Cownose ray

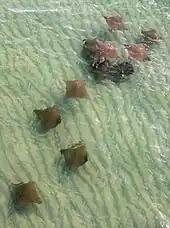
Cownose rays swimming in shallows in the Gulf of Mexico

The cownose ray exhibits a durophagous diet, meaning it feeds upon hard-shelled organisms, such as mollusks, crustaceans, but they prefer scallops or clams, which have softer shells and are categorized as bivalves. The cownose ray tends to feed either in the early morning or in the late afternoon, when the waves are calm and visibility is higher than during the day. Their feeding occurs in the benthic zone, or at the bottom of the ocean.